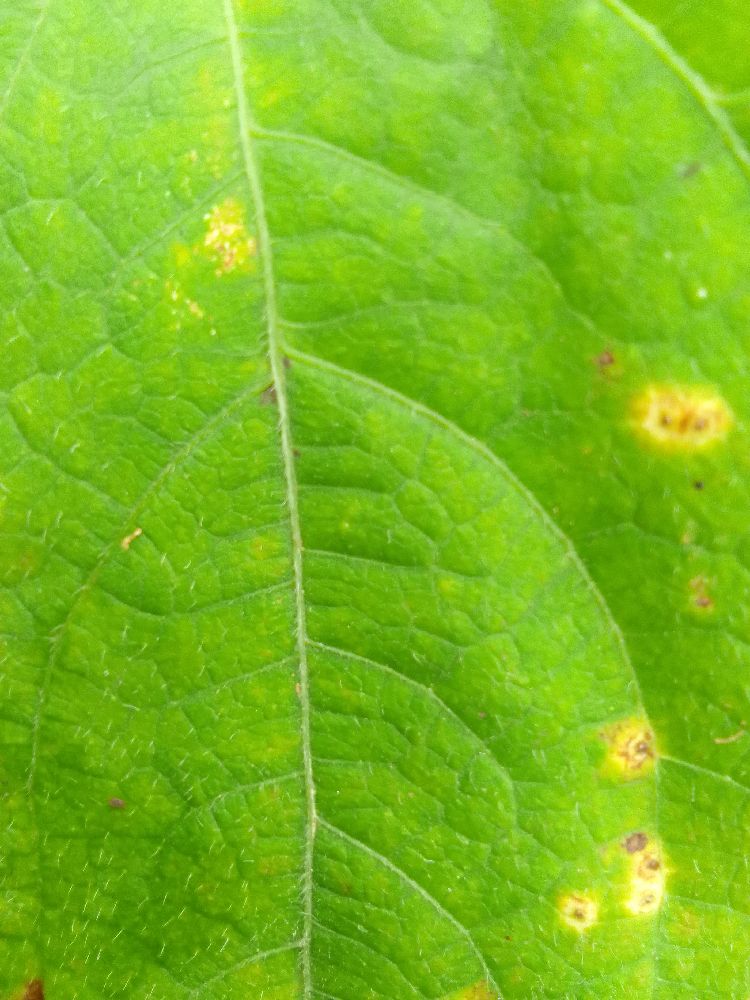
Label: rust